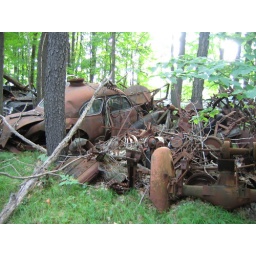
We were walking in the woods, and found a creative way to fence property.